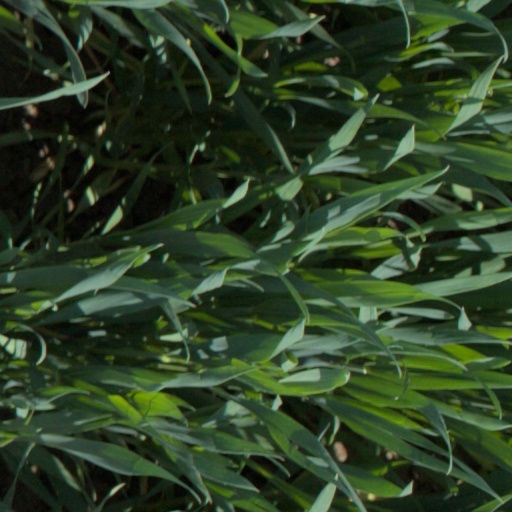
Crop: wheat